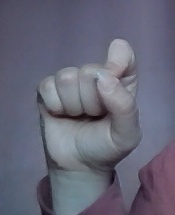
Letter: fa